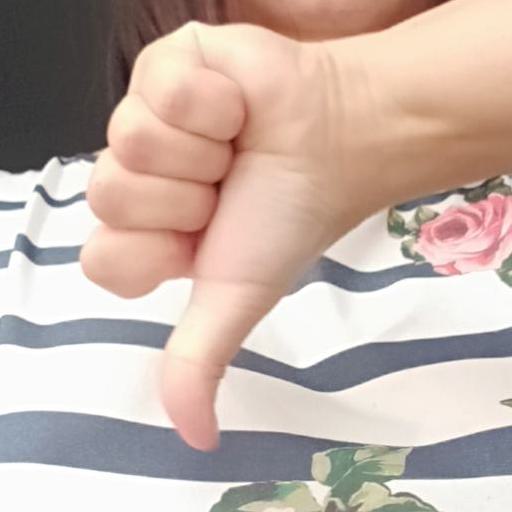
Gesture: dislike